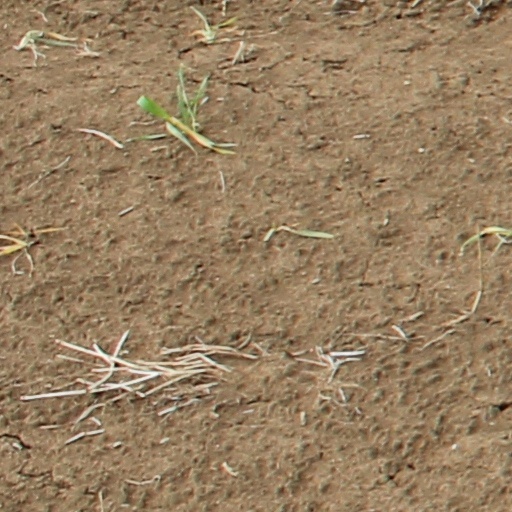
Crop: wheat